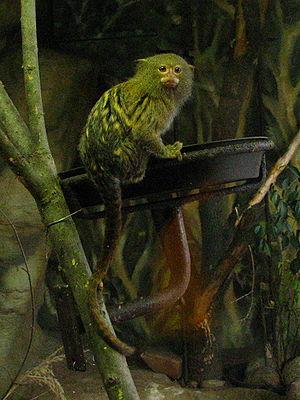
Le ouistiti pygmée, parfois appelé ouistiti mignon ou ouistiti nain, est une espèce de primates de la famille des Callitrichidae.